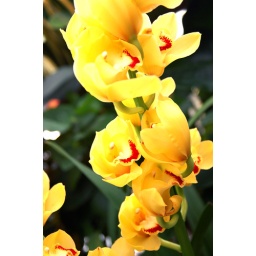
in the flower conservatory at golden gate park